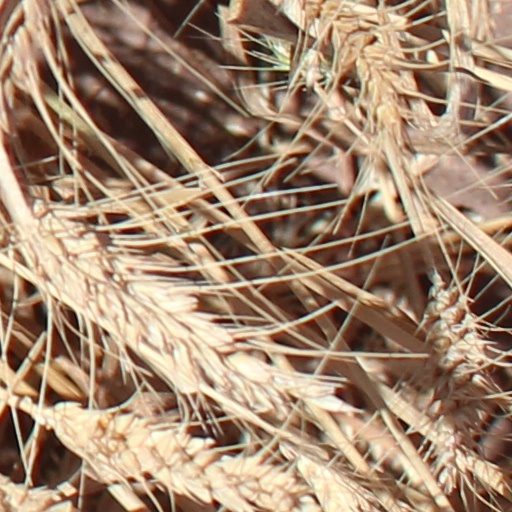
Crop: wheat